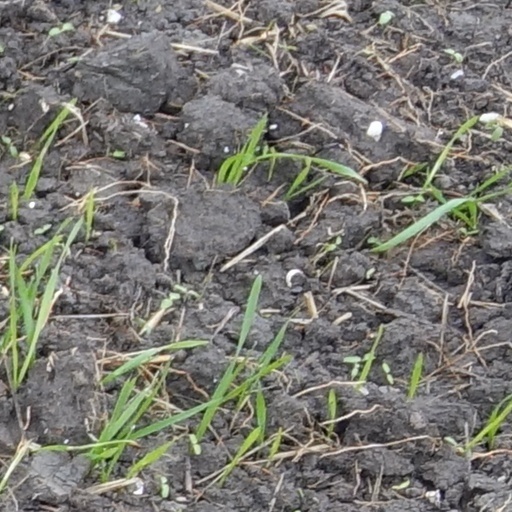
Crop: wheat